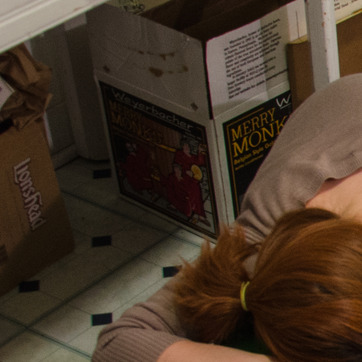
Material: paper